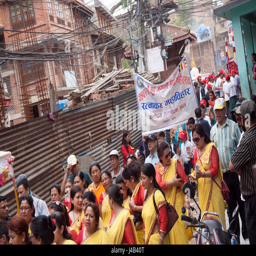
the procession passes through the streets